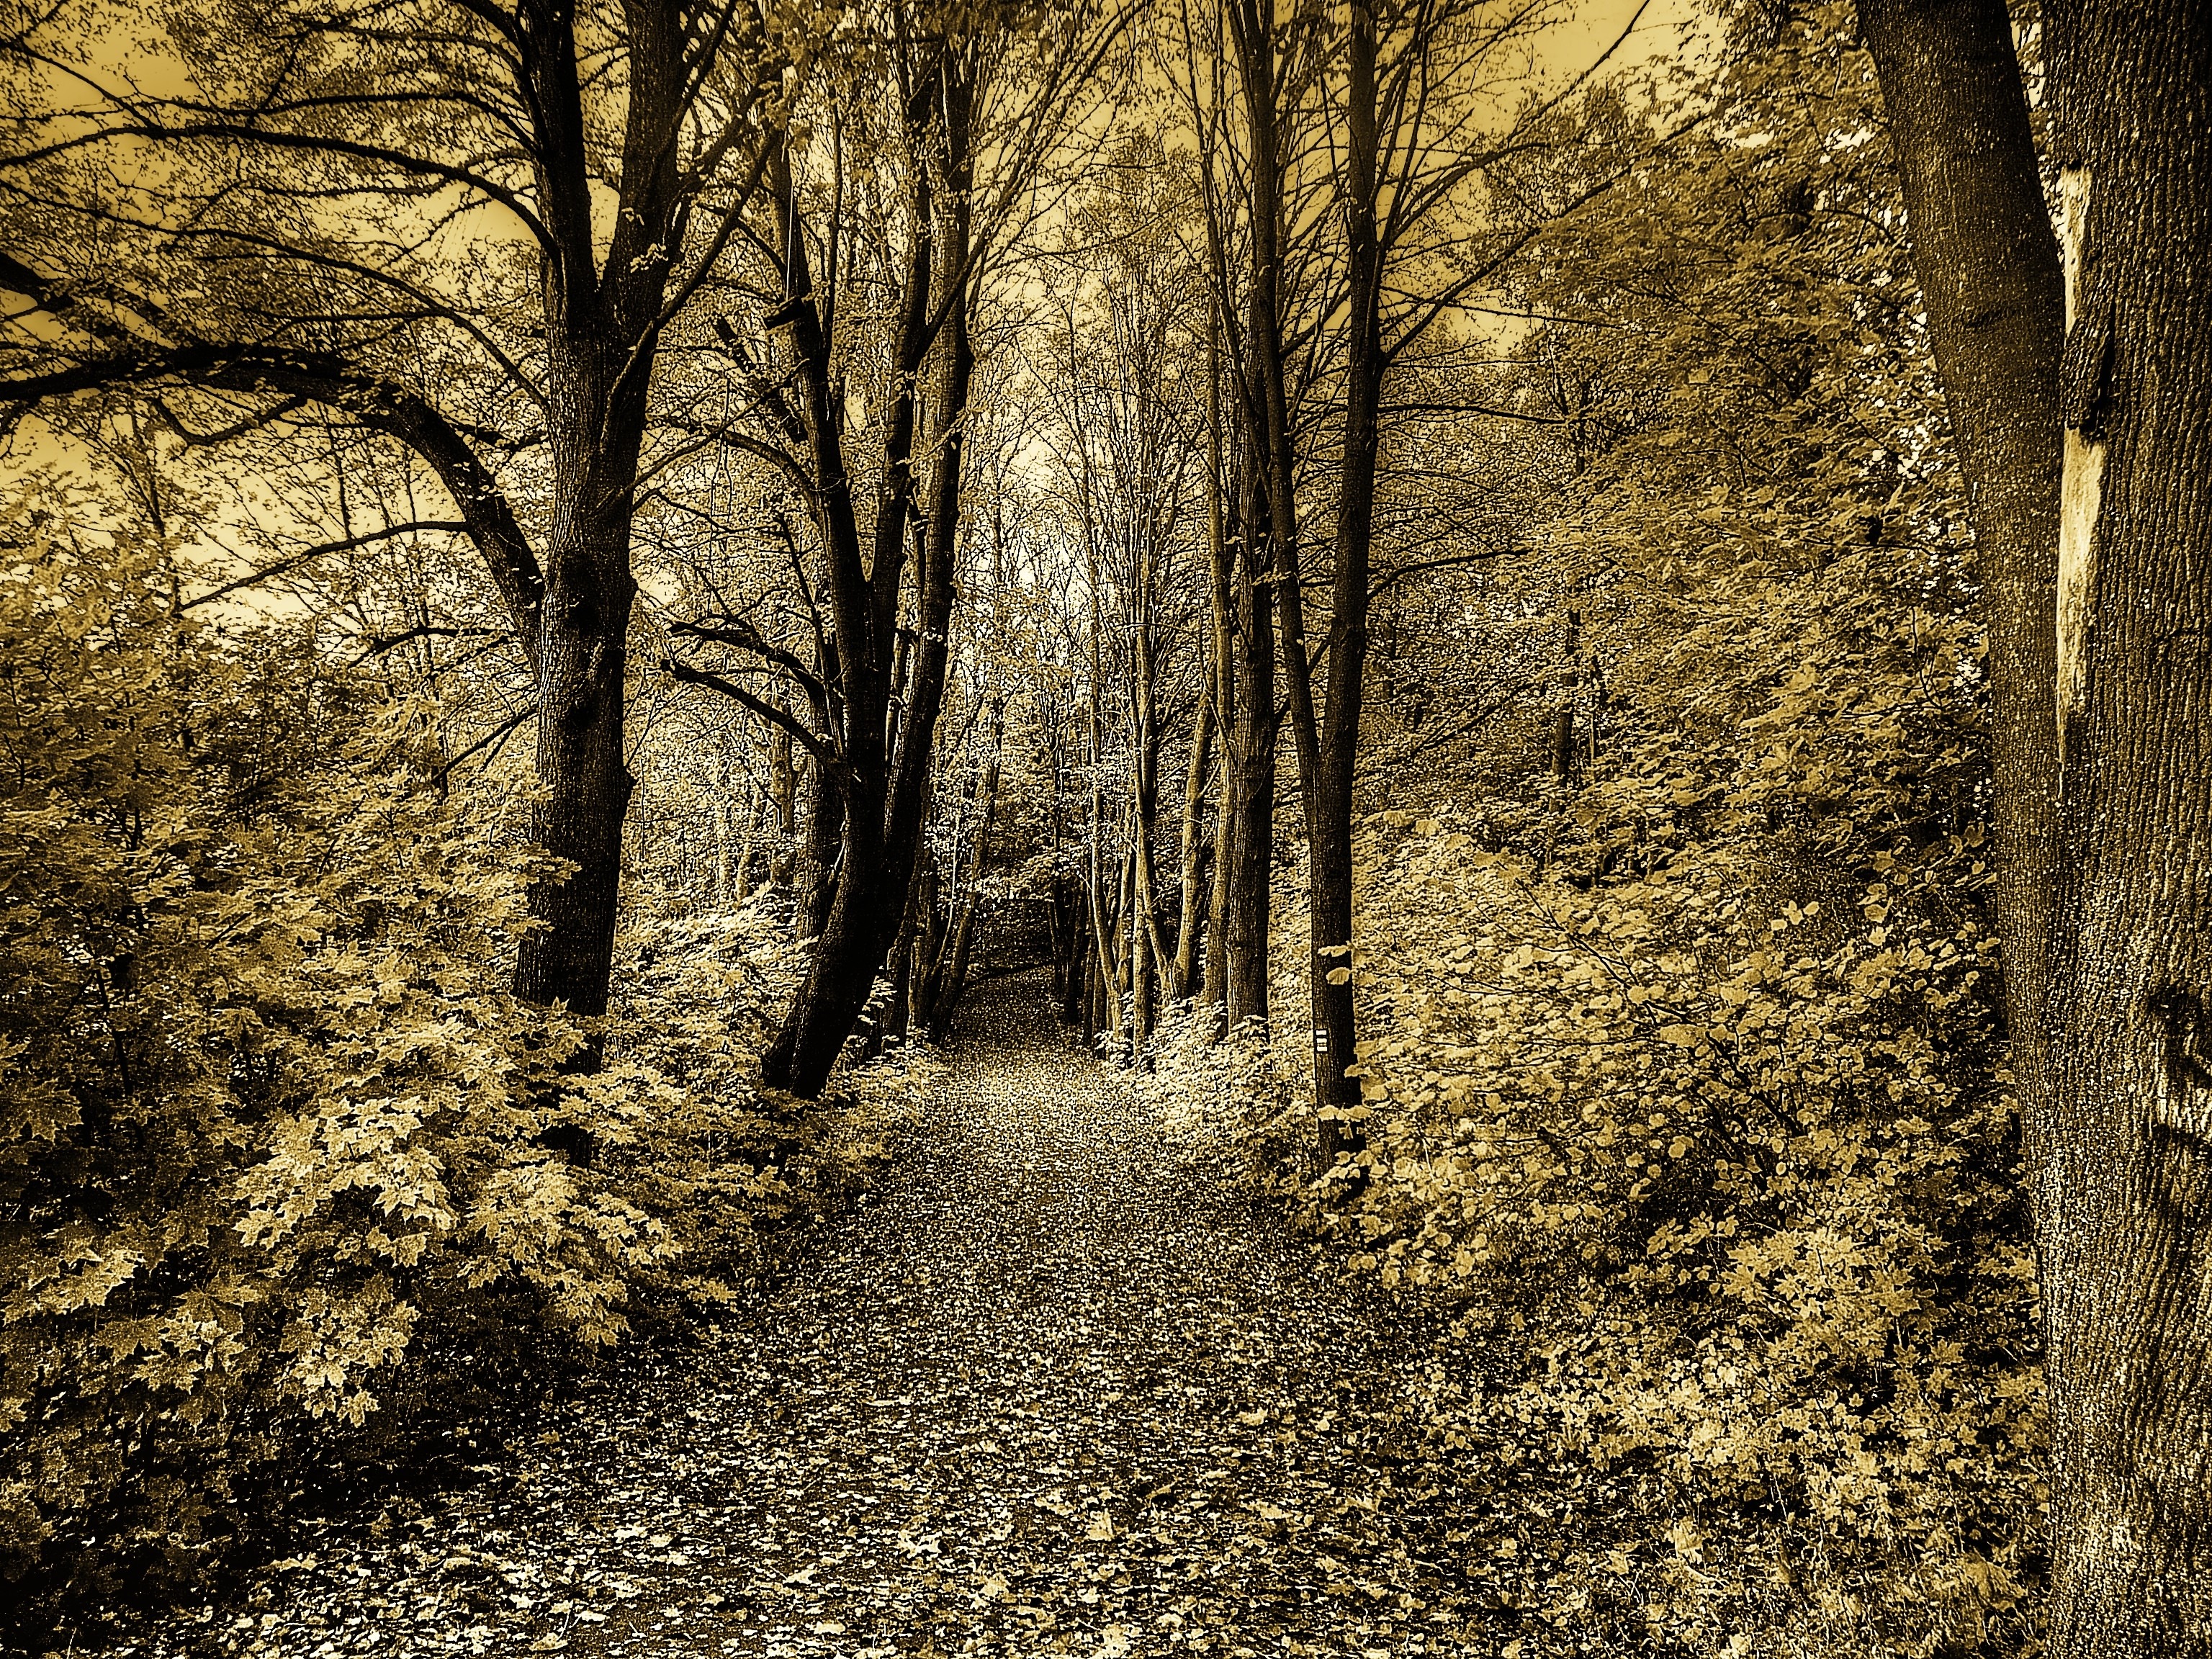
landscape, tree, nature, forest, wilderness, branch, light, plant, road, sunlight, leaf, trunk, autumn, soil, season, trees, sepia, relaxation, background, seasons, woodland, habitat, ecosystem, effect, trips, natural environment, woody plant, certificates